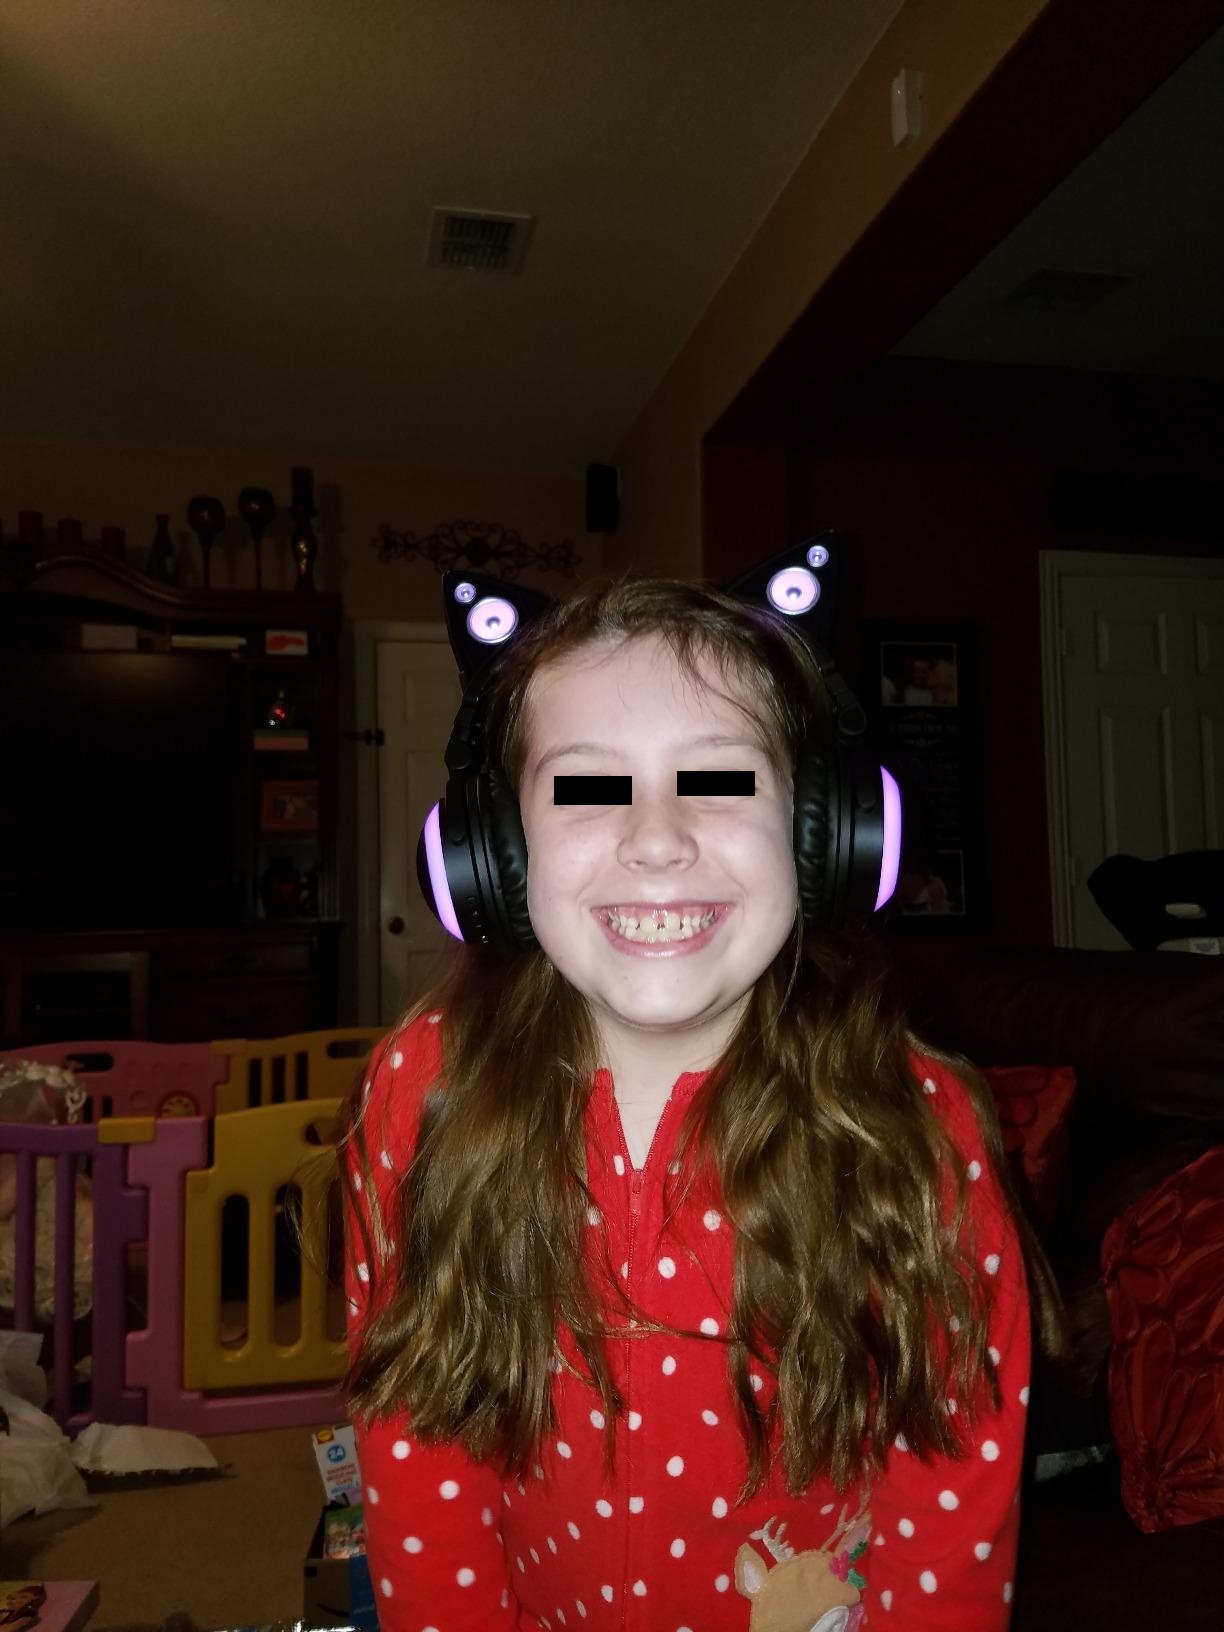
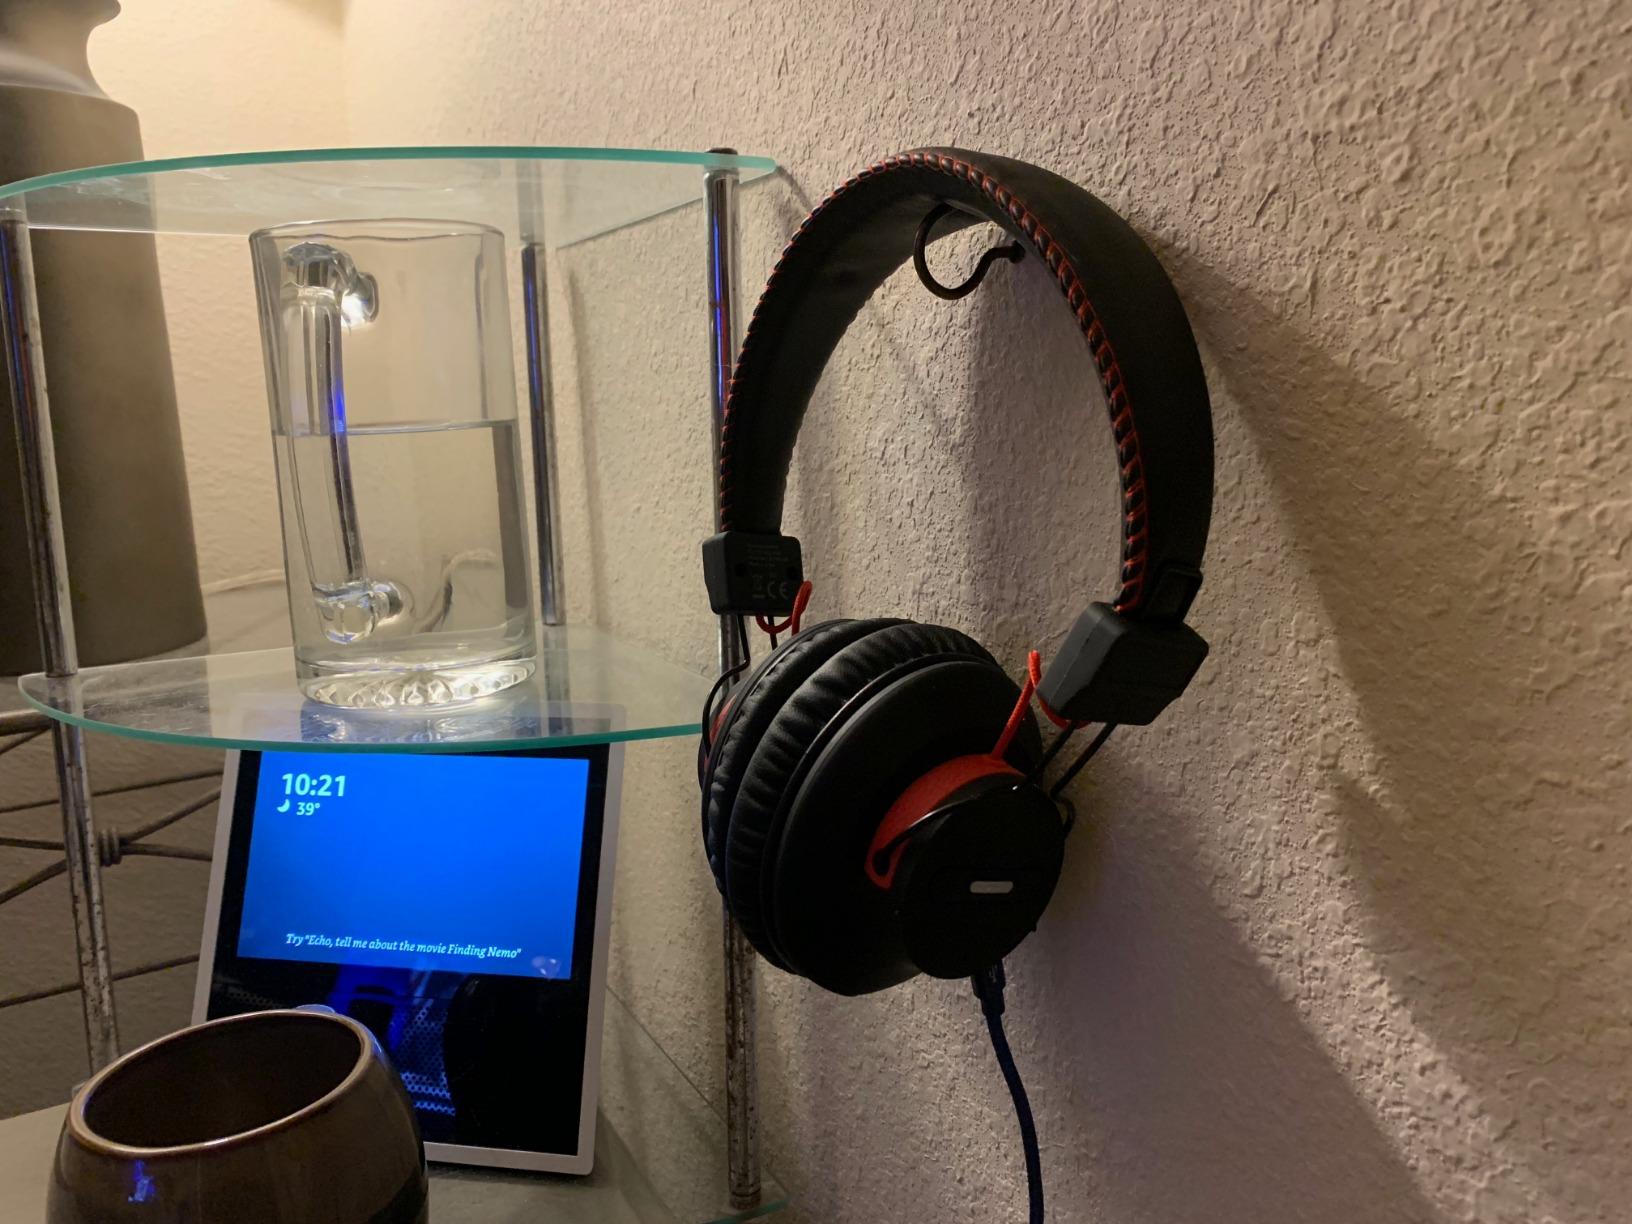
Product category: headphones
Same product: no